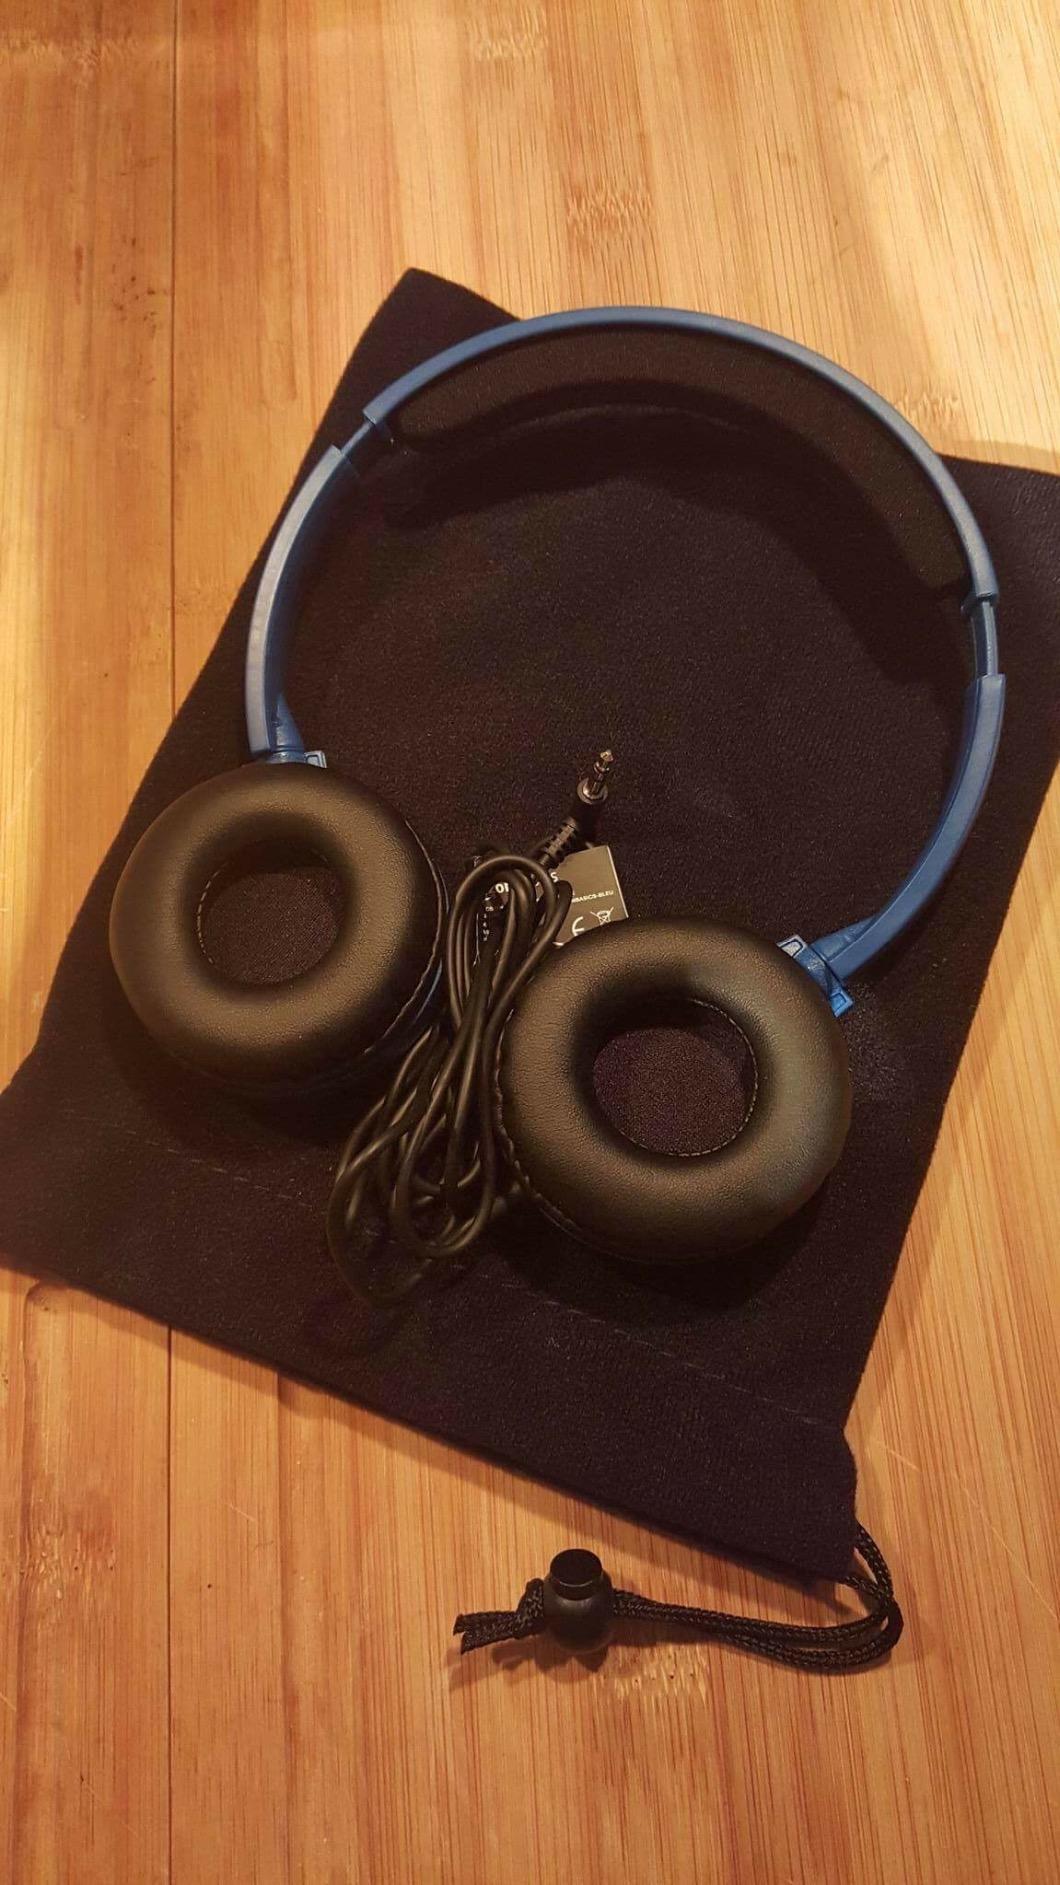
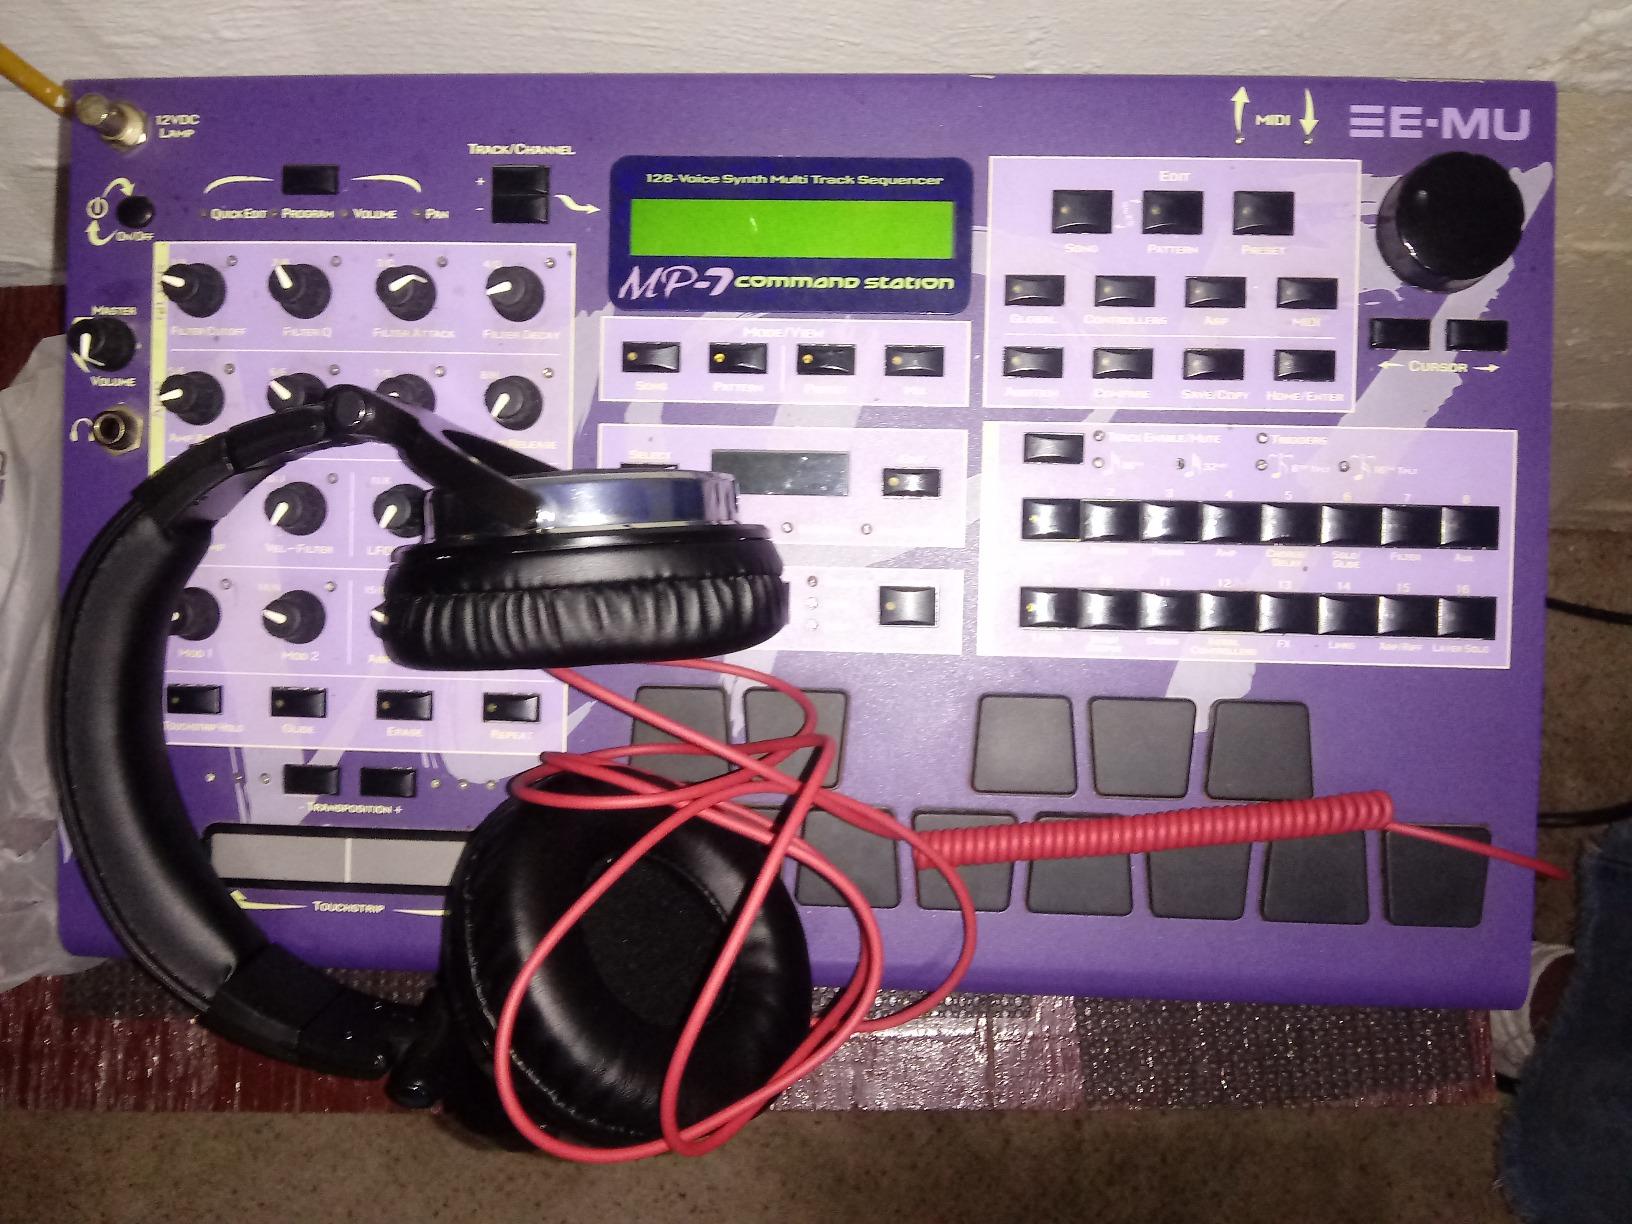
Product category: headphones
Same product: no